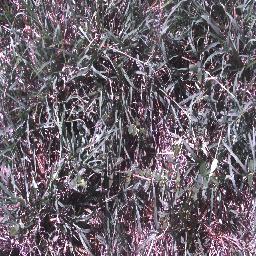
Label: negative